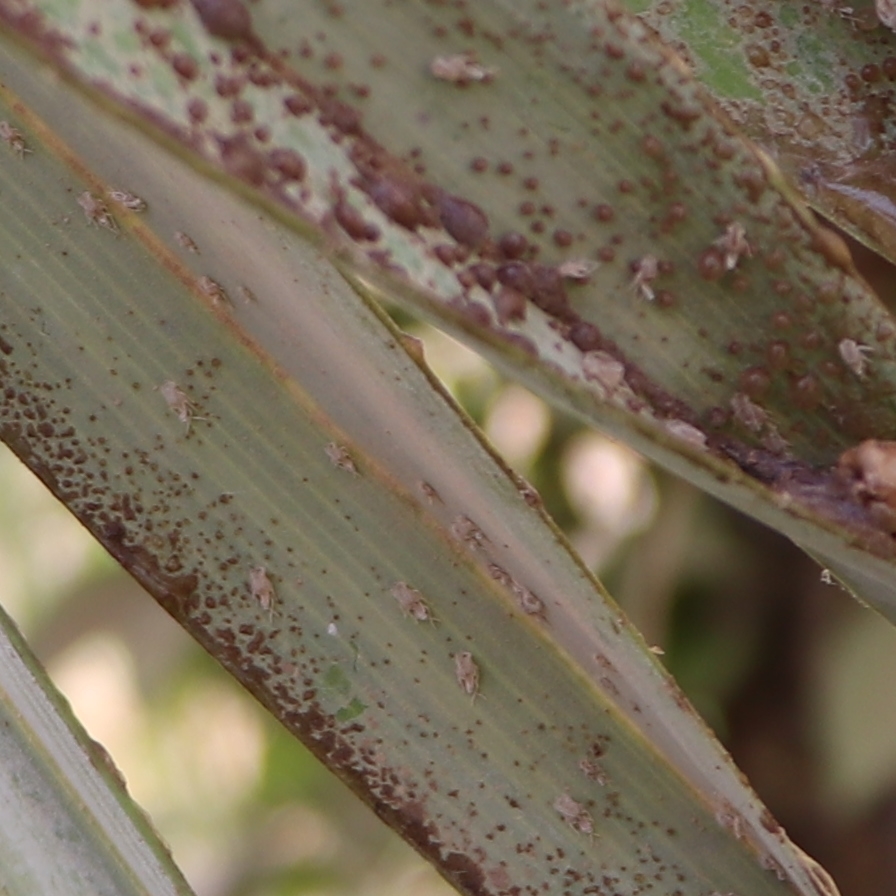
Label: Dubas